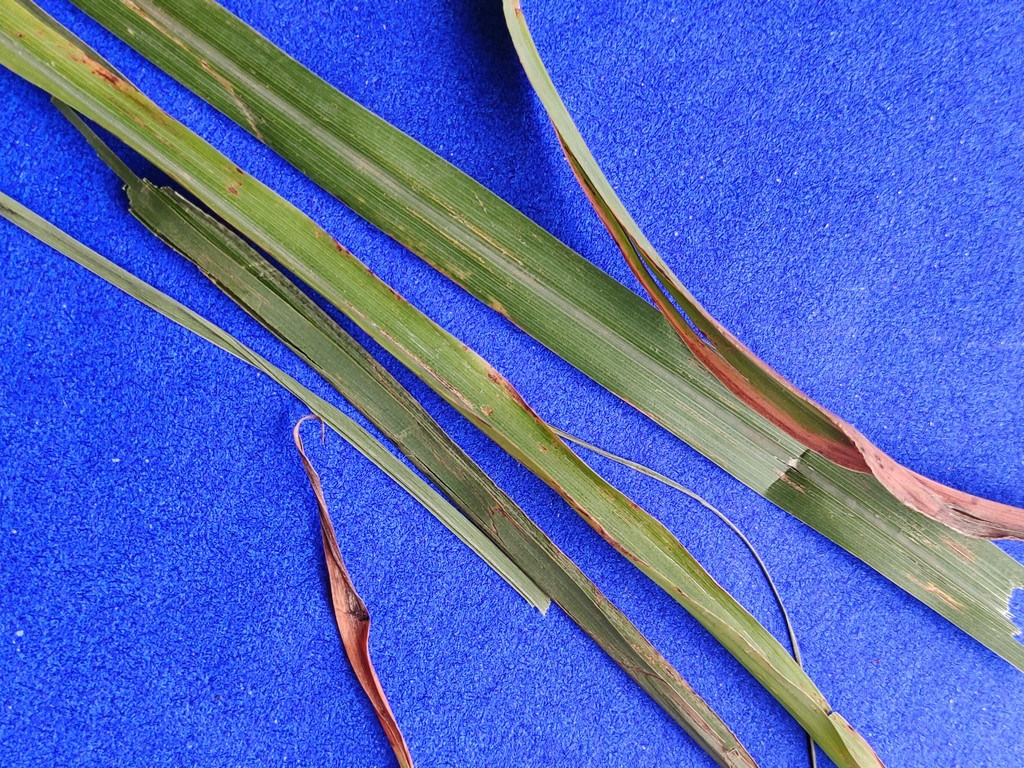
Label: Unhealthy